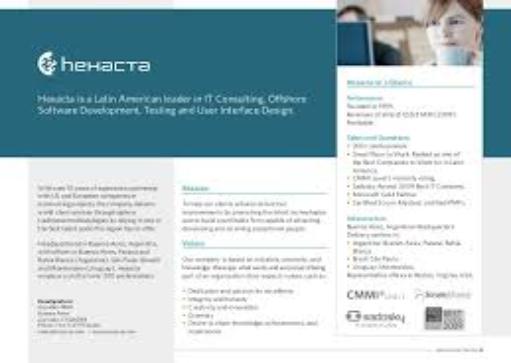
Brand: Hexacta
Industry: Others